Nakata Museum

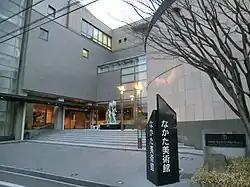

opened in Onomichi, Hiroshima Prefecture, Japan, in 1997. The collection includes works by Corot, Renoir, Cézanne, , and Umehara Ryūzaburō.